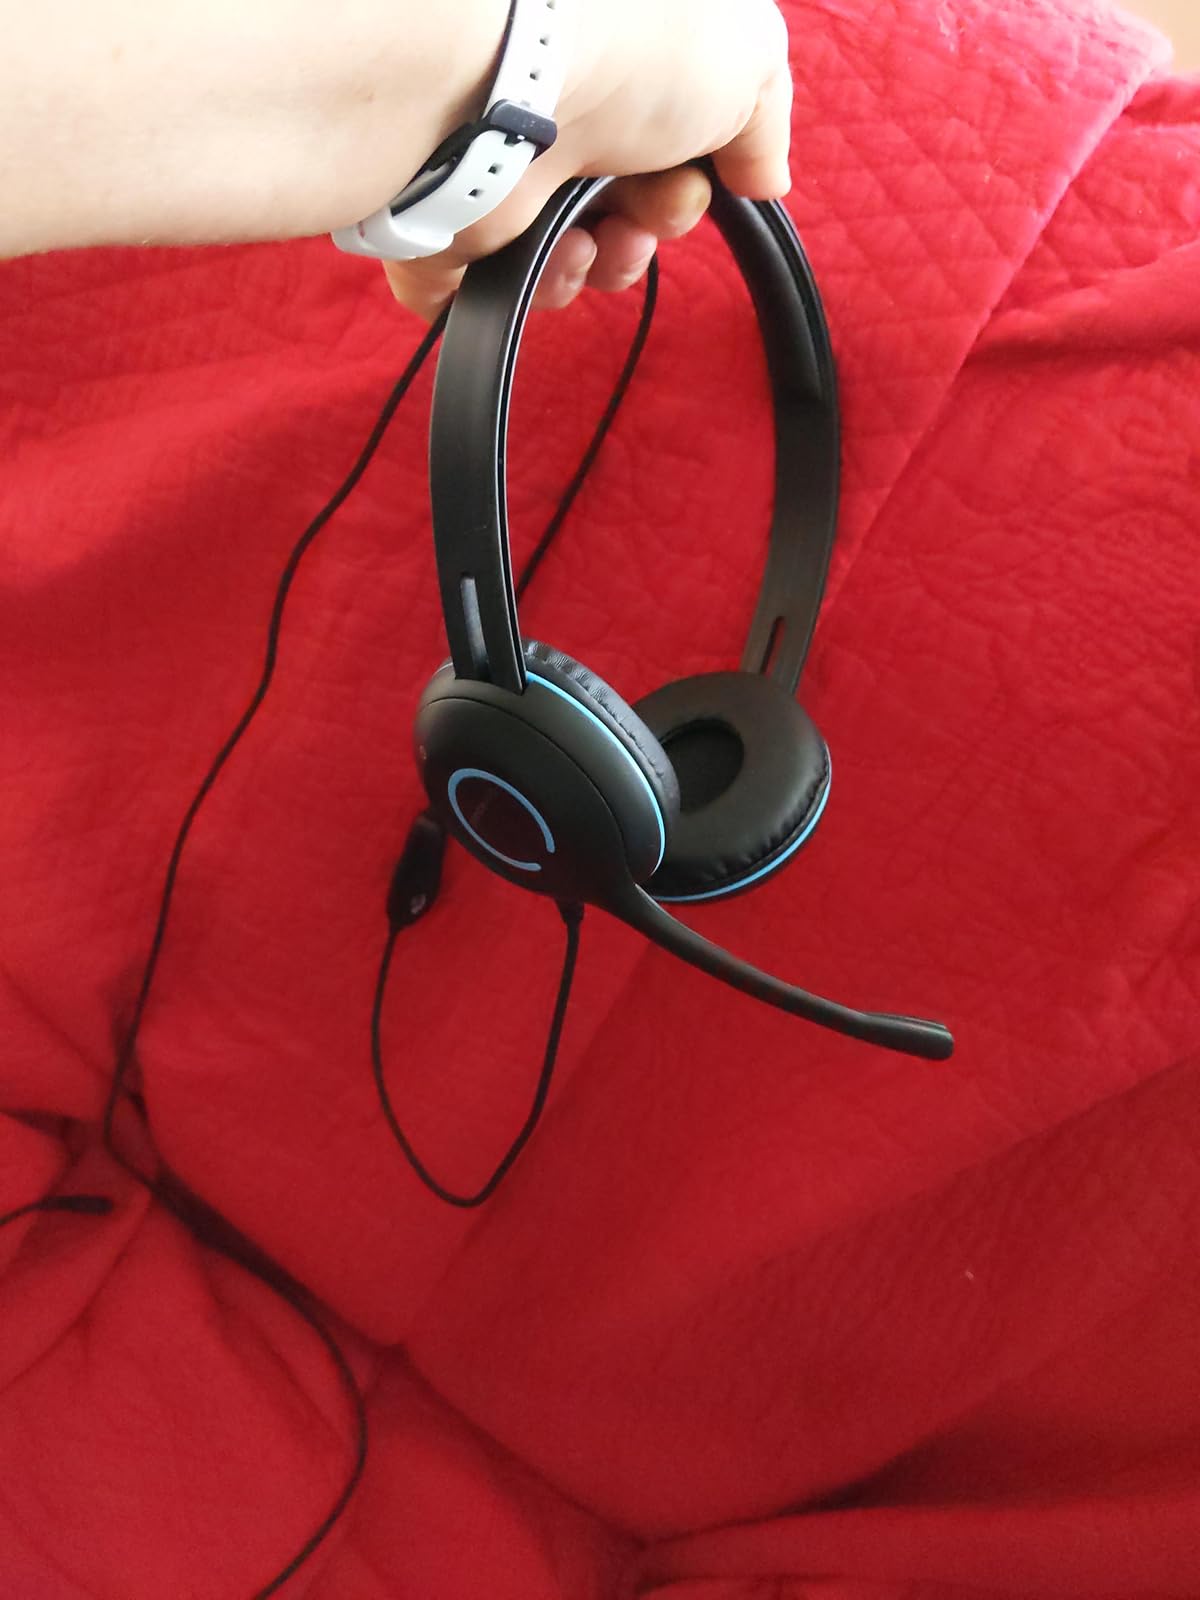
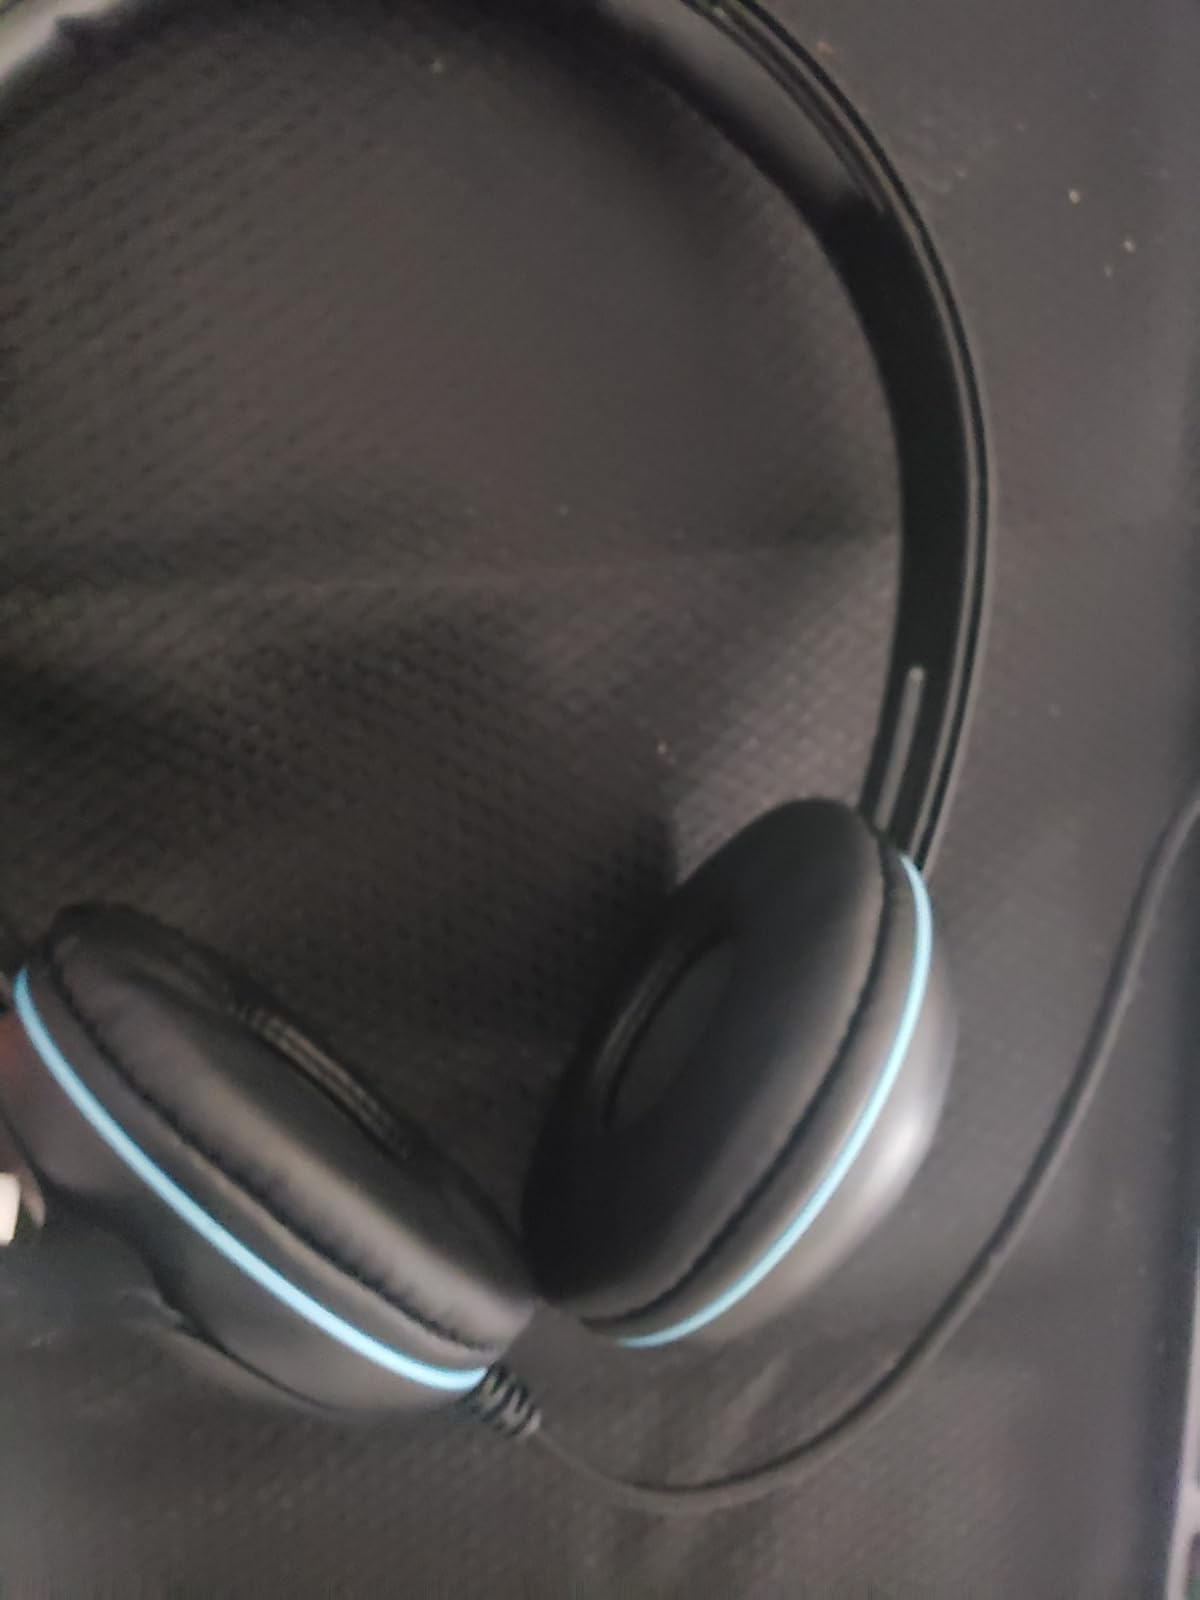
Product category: headphones
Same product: yes